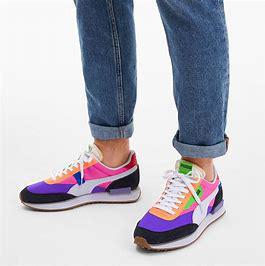
Brand: Puma
Model: Future Rider